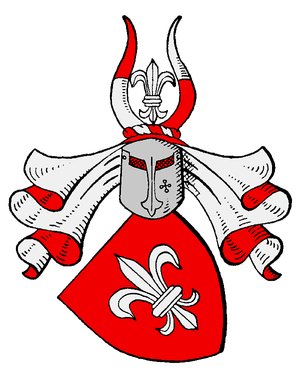
Schack (adelsslægt)
Slægten Schacks våbenskjold (Niedersachsen-linjen)
Schack er en uradelsslægt fra Niedersachsen. Herrerne af Schack hørte oprindeligt til uradelen i Lüneburg. Senere kom grene af familien til hele Nordtyskland og Danmark, hvor de stadig består.